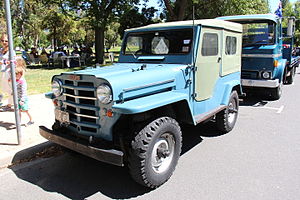
Nissan Patrol
En Nissan Patrol 4W61 fra 1958
Nissan Patrol er en 3- og 5-dørs SUV fremstillet af den japanske producent Nissan Motor siden 1951. Det er ikke blevet importeret til Europa siden 2009.